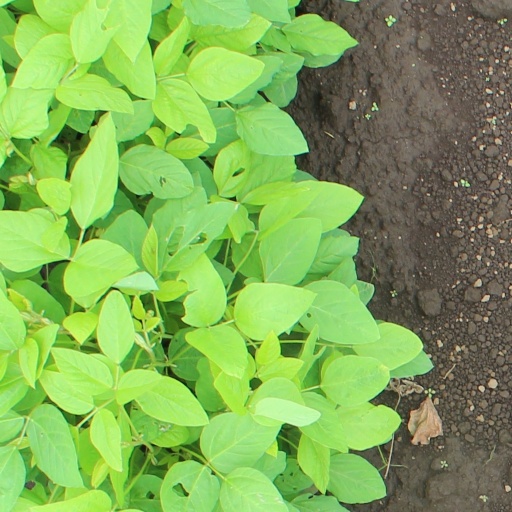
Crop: soybean